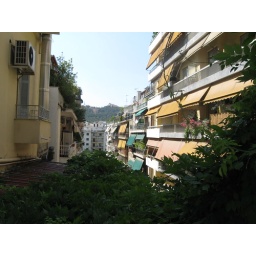
Everyone has a balcony in Athens. Didn't see many free standing houses or townhouses.